Ulrich Thieme

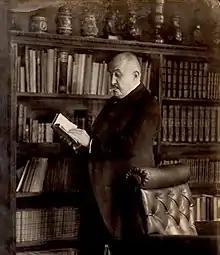

Ulrich Thieme (31 January 1865 in Leipzig – 25 March 1922 in Leipzig) was a German art historian. He was the son of the industrialist and art collector Alfred Thieme (1830–1906), brother of the publisher Georg Thieme (1830–1906) and grandfather of the painter Peter Flinsch (1920–2010).